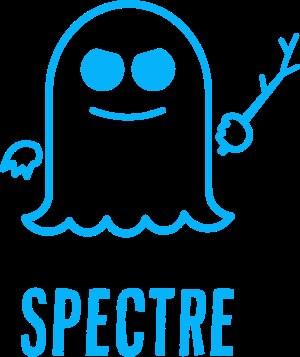
Spectre est une vulnérabilité matérielle de certaines implémentations de la prédiction de branchement, qui affecte les microprocesseurs modernes dotés de l'exécution spéculative. Cette vulnérabilité permet de récupérer des informations potentiellement sensibles en forçant un programme à accéder à des zones arbitraires de l'espace mémoire qui lui est allouée. Deux identifiants de Common Vulnerabilities and Exposures liés à Spectre, CVE-2017-5753 et CVE-2017-5715, ont été émis.